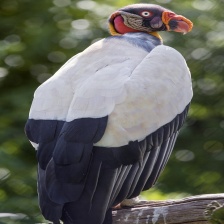
Species: KING VULTURE
Scientific name: SARCORAMPHUS PAPA
ImageNet parent category: vulture